Manot 1

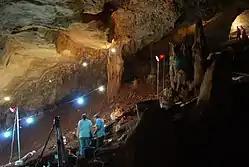
Manot Cave under excavation in 2011

Manot 1 was discovered inside the Manot Cave when the cave itself was discovered in 2008. The cave is situated in Western Galilee, about 10 km north of the HaYonim Cave and 50 km northeast of Mt. Carmel Cave. It was discovered accidentally when a bulldozer cracked open its roof during construction work. Archaeologists from the Cave Research Unit of Hebrew University of Jerusalem were immediately informed and made the initial survey. They found the skullcap alongside stone tools, charcoal pieces, and other human remains. Tools found included a Levallois point, burins, bladelets, overpassed blades, and Aurignacian tools. They also found remains of "fallow deer, red deer, mountain gazelle, horse, aurochs, hyena, and bear". They reported it to the Israel Antiquities Authority (IAA), which granted another brief survey of the cave. The IAA granted a full-scale excavation in 2010. The excavation was conducted by a collaboration of archaeologists from Hebrew University of Jerusalem, Tel Aviv University, Geological Survey of Israel, Zinman Institute of Archaeology of University of Haifa, Kimmel Center for Archaeological Sciences of Weizmann Institute of Science, and the Department of Archaeology of Boston University.